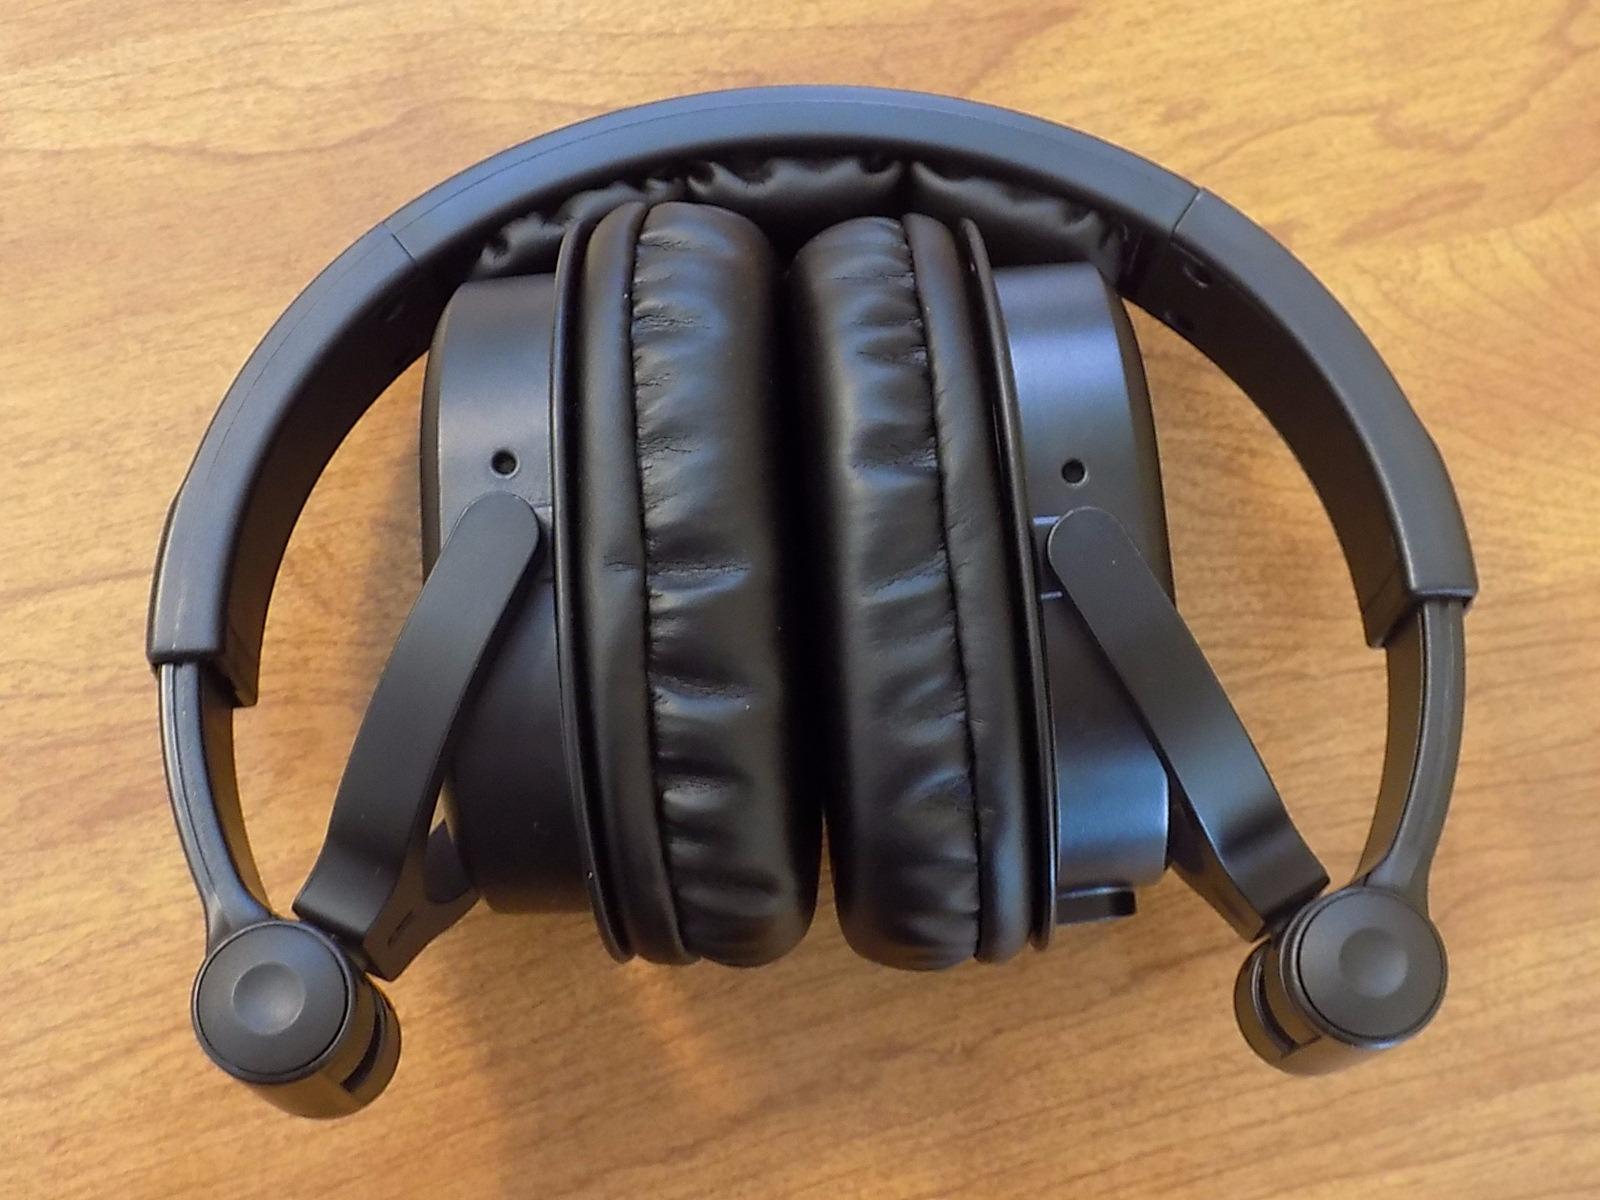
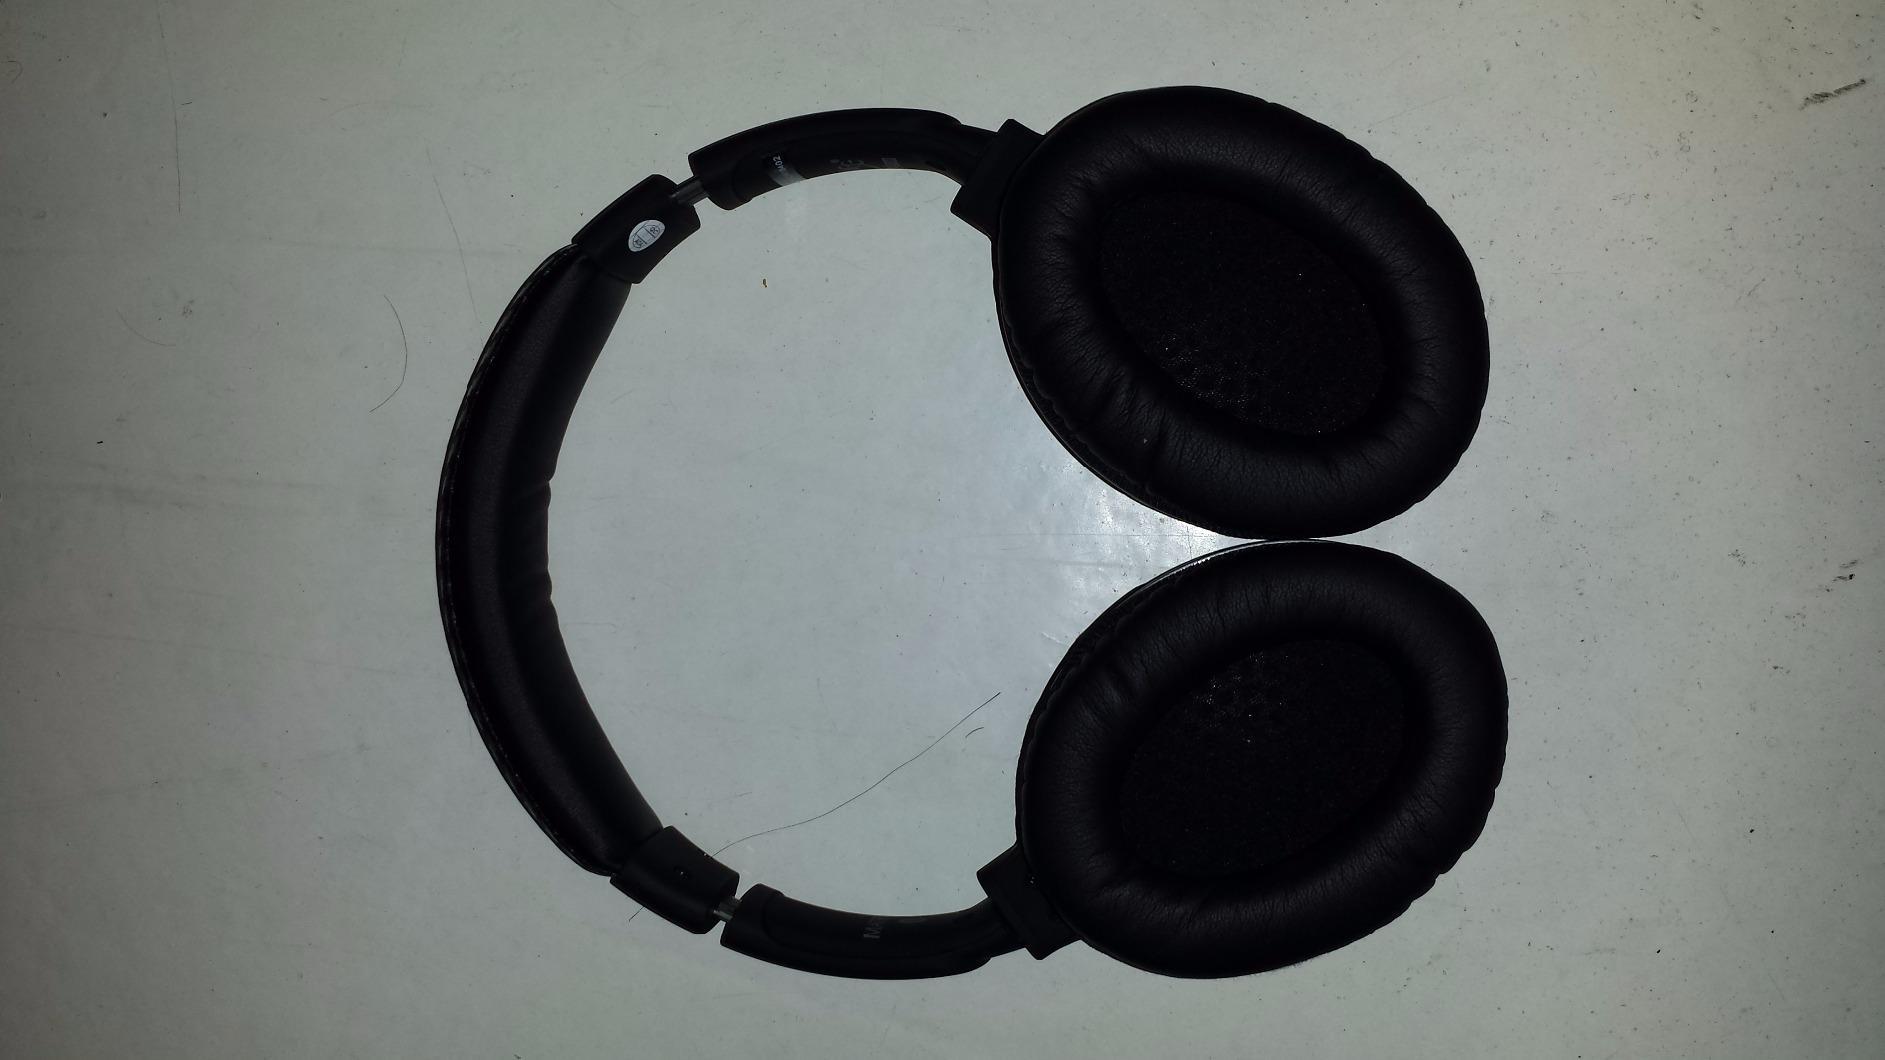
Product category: headphones
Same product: no